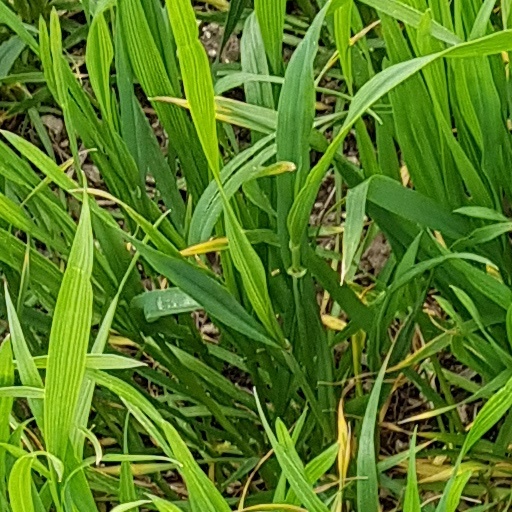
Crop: wheat